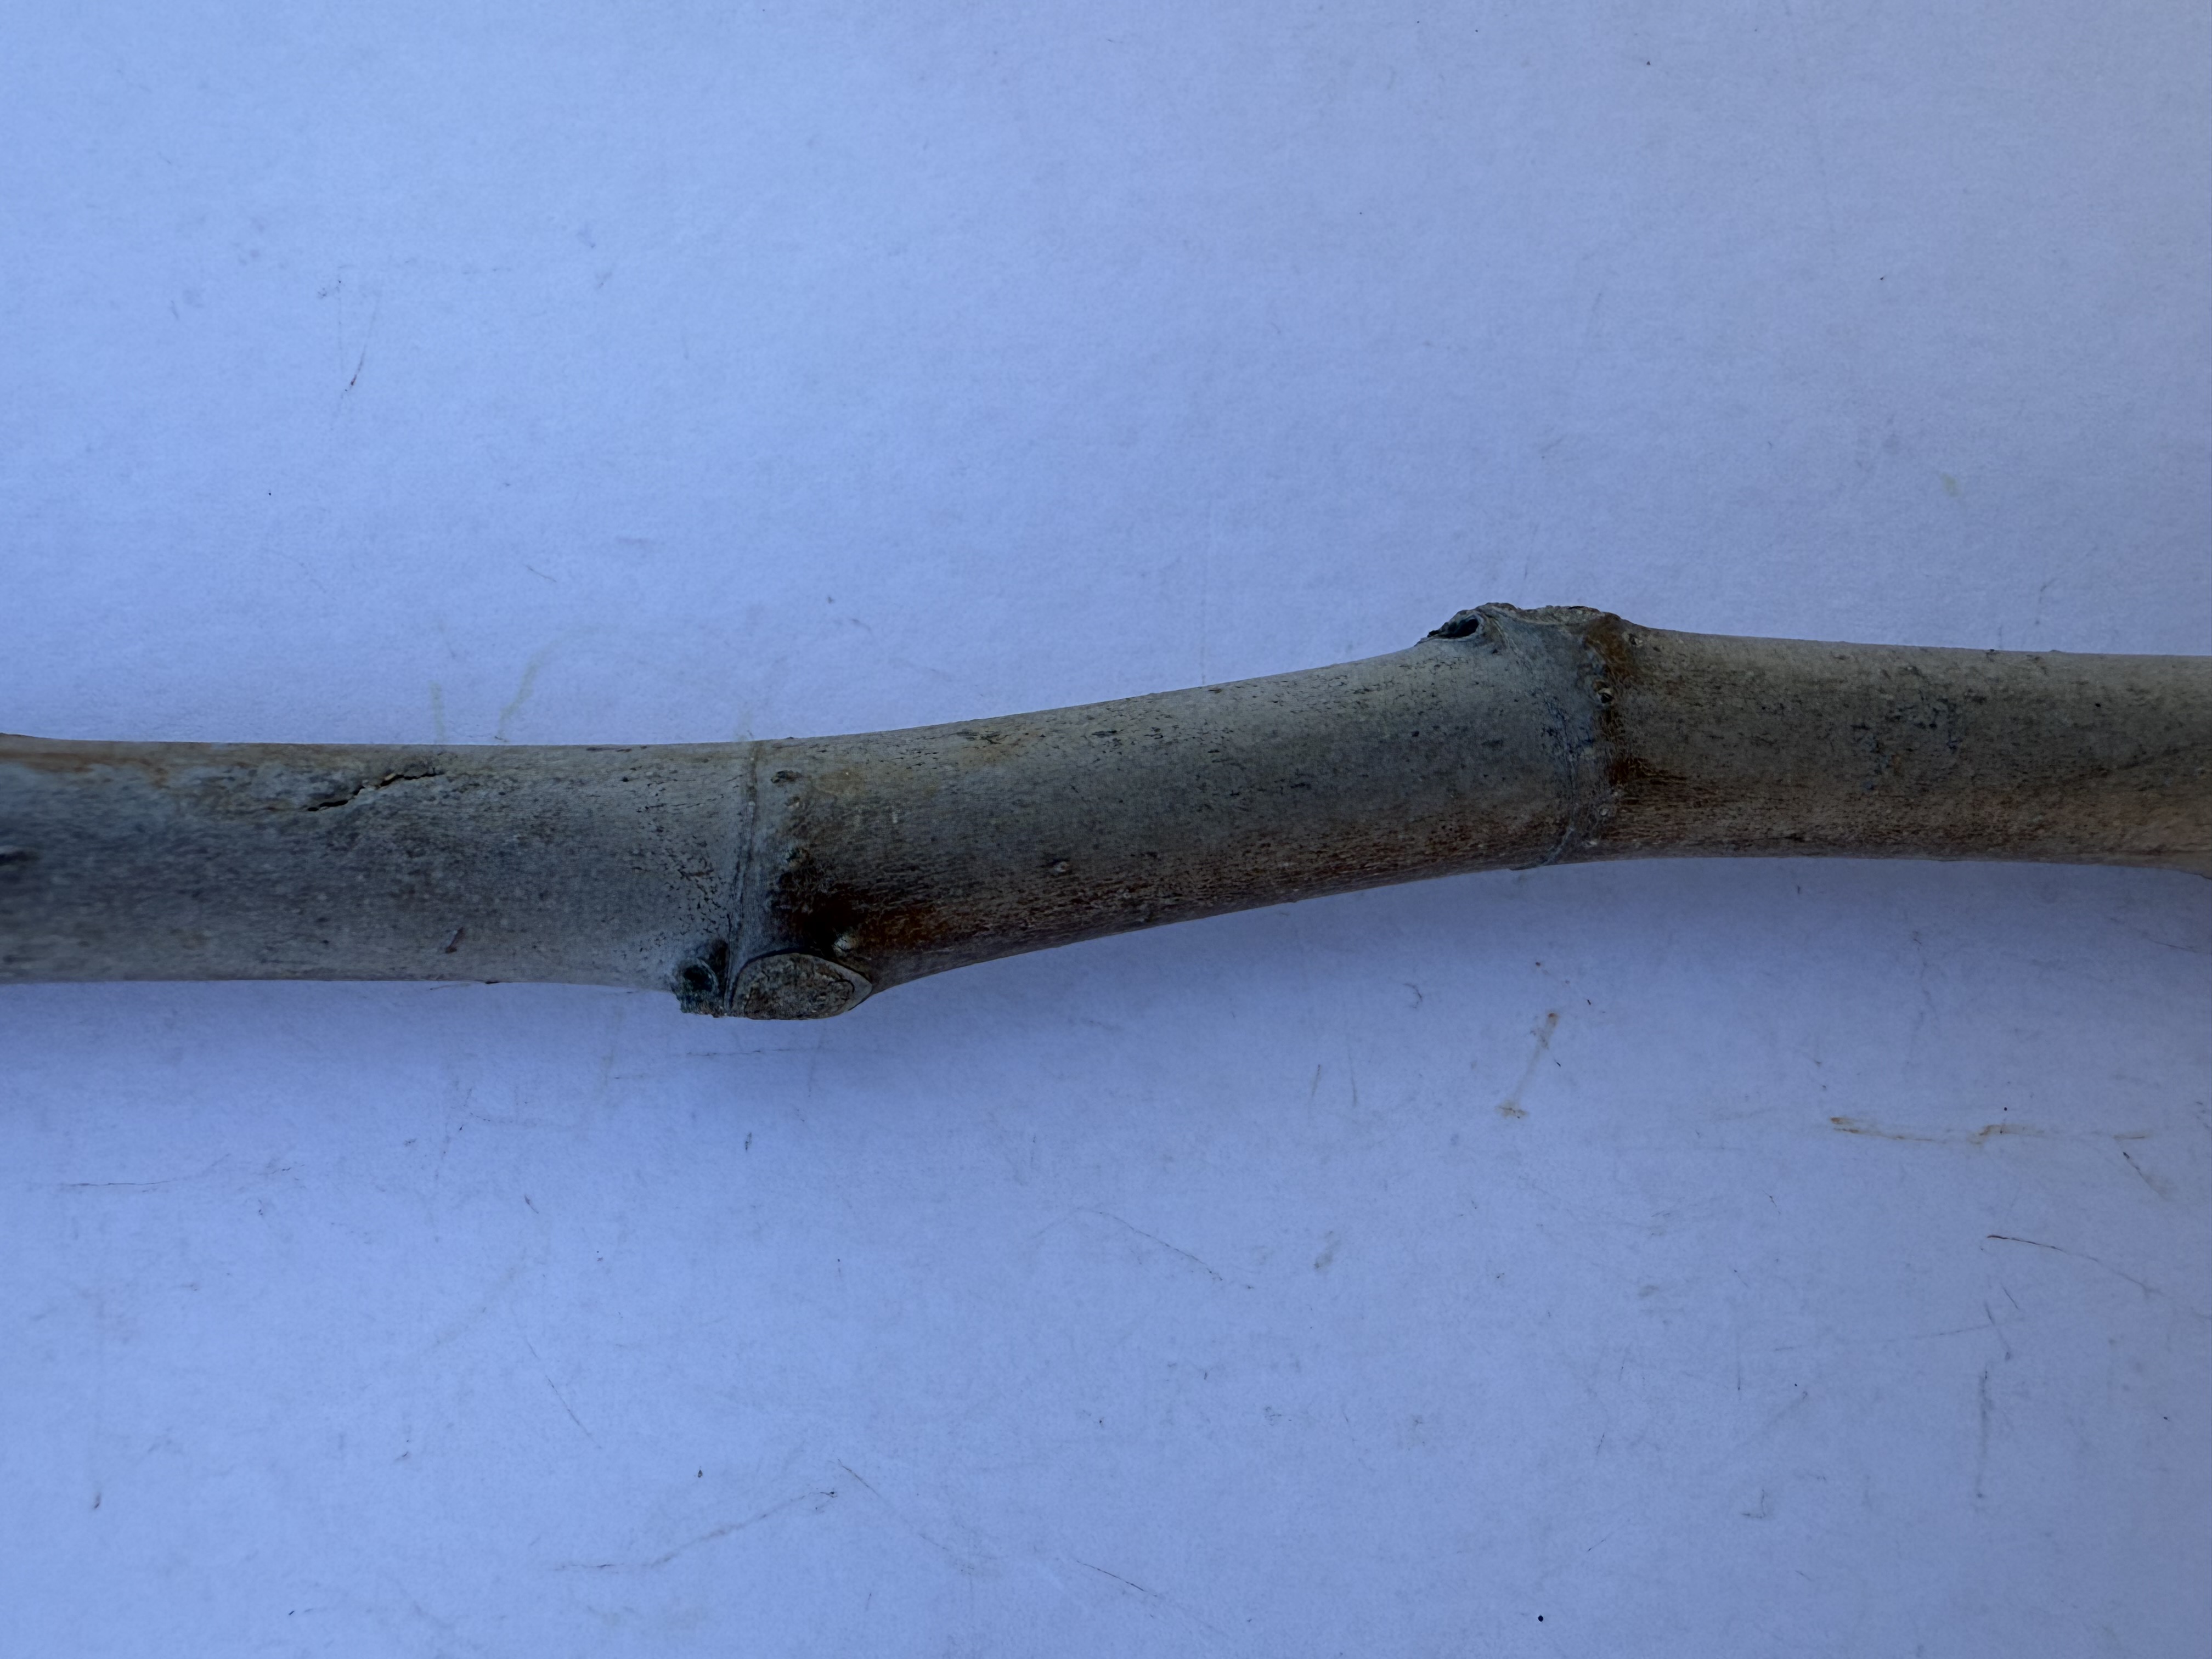
Variety: Bardacik Fig